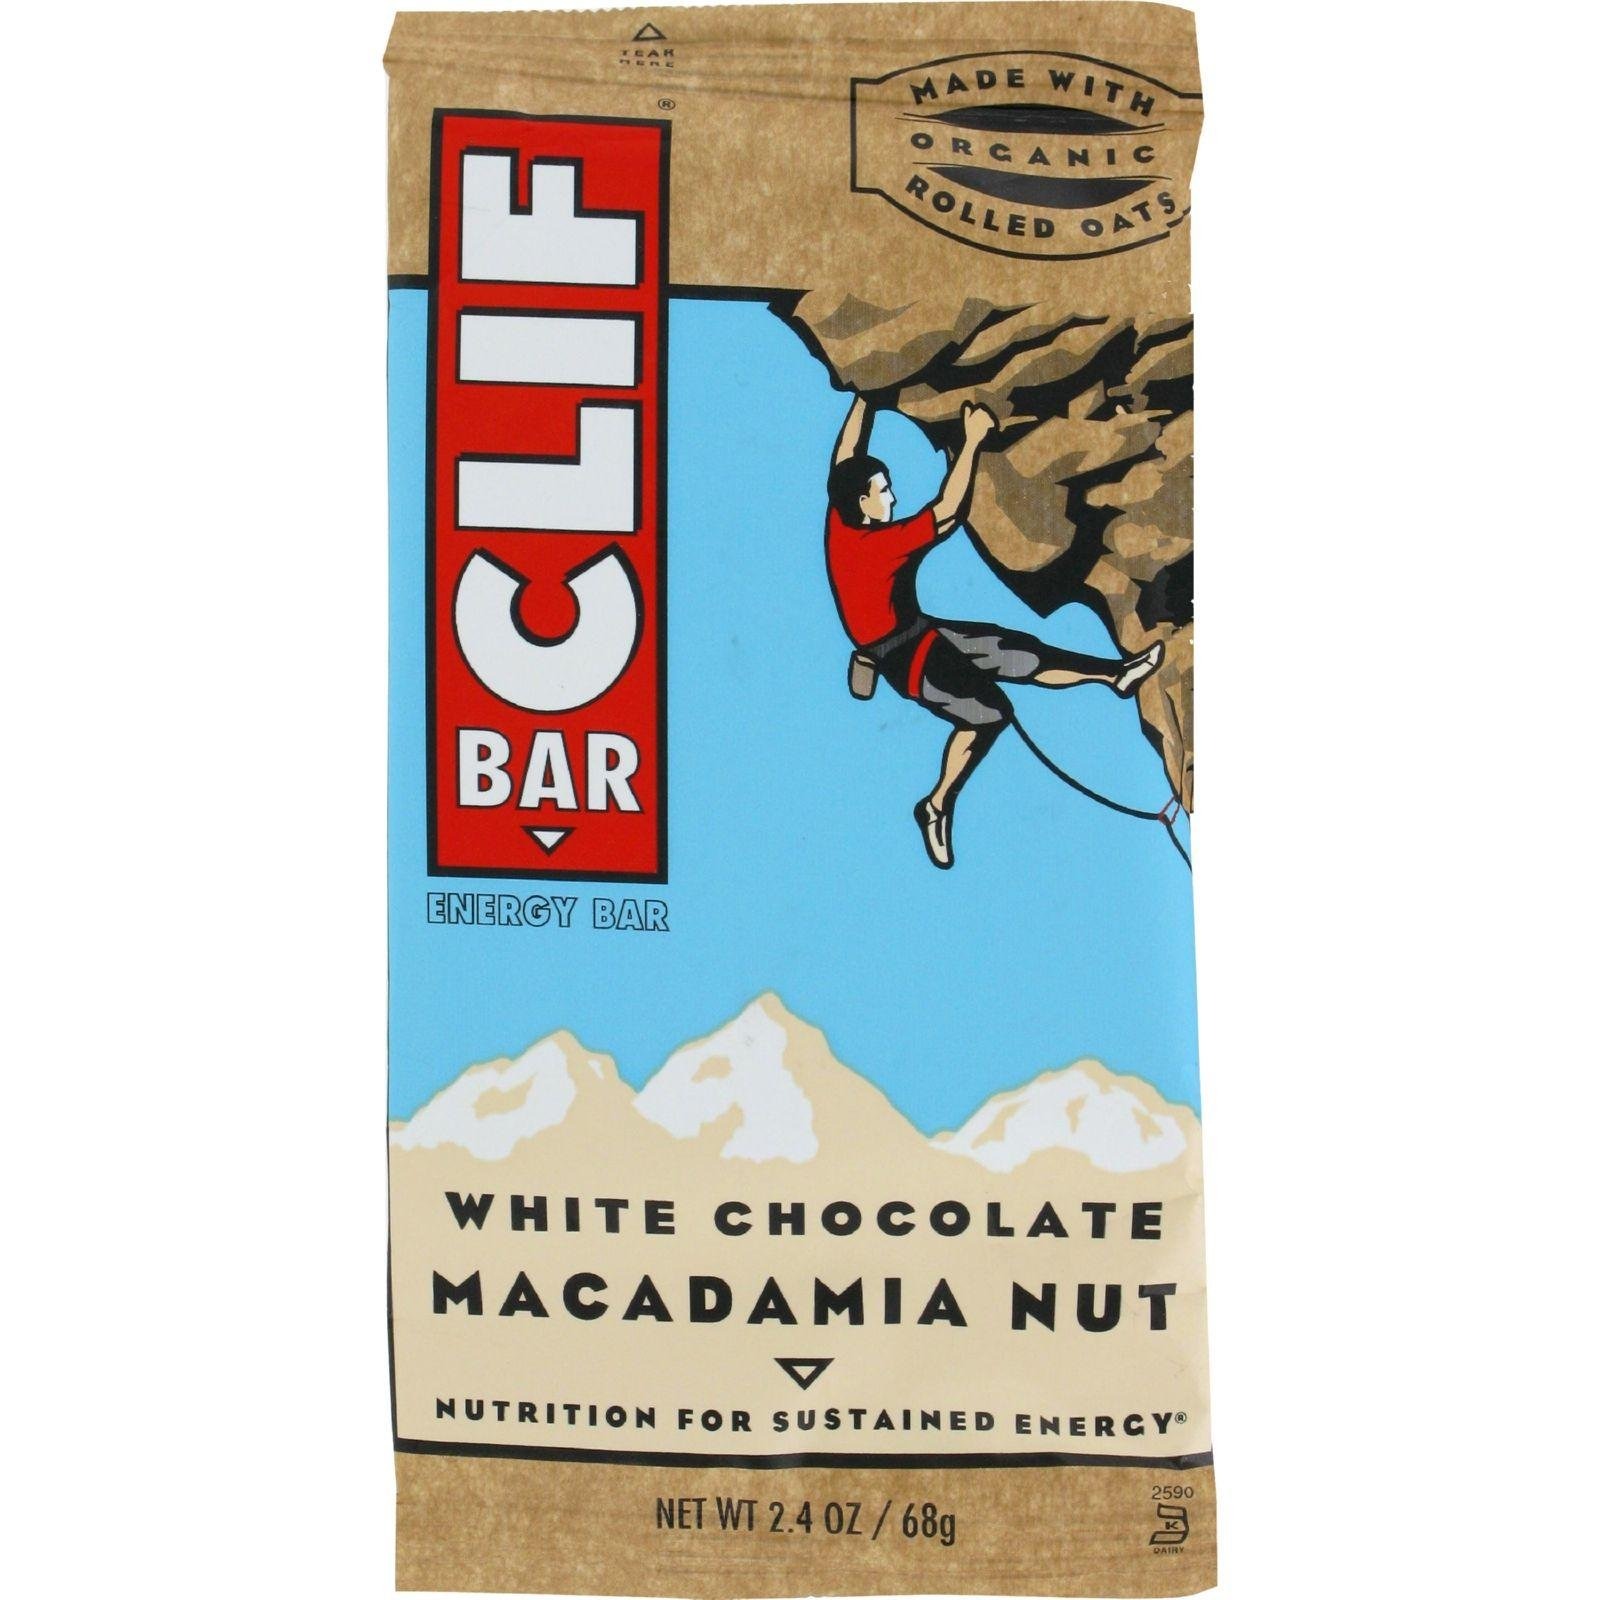
Item Name: CLIF BAR CLIF BAR,OG3,WHT CHC MACD, 2.4 OZ
Value: 1.0
Unit: Count

Price: 10.99